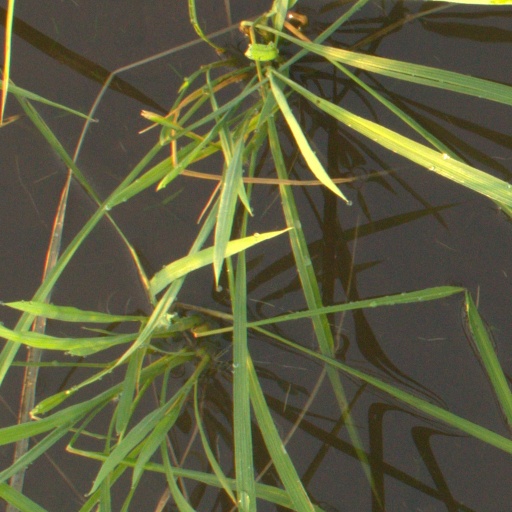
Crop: rice